Beavis and Butt-Head

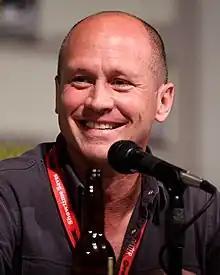
Mike Judge (pictured 2011) created "Beavis and Butt-Head" and voices most of the characters.

"Beavis and Butt-Head" was created by the American animator Mike Judge. He graduated with a degree in physics but struggled to connect with his work in computer science. In the late 1980s, he began making short animated films on his own; he taught himself how to draw and animate and would shoot his projects with a cheap Bolex 16mm film camera. He made several shorts, including "Frog Baseball", which marked the first appearances of the characters. Judge cold-called networks to pitch this concept, and would send out VHS tapes with prints of his films. The voice of Beavis was based on a kid in his high school calculus class, who would always snicker in a distinct way at their attractive female teacher.